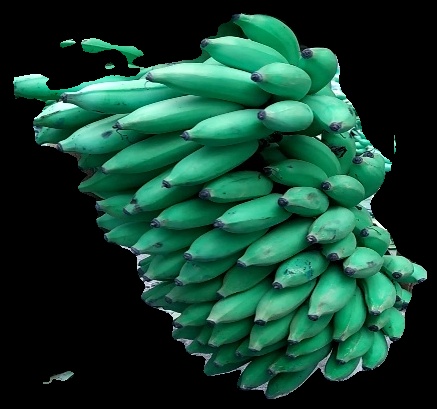
Variety: elakki-bale
Grade: grade1